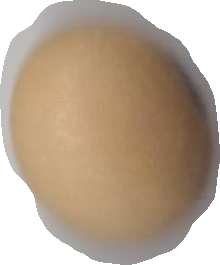
Variety: Anjasmoro